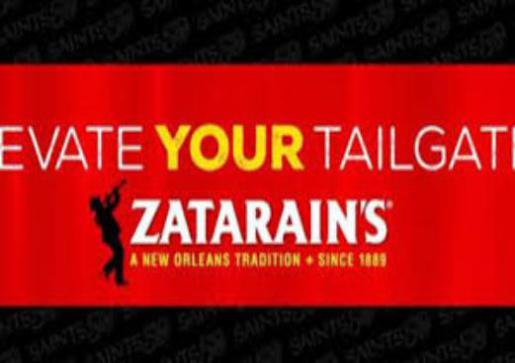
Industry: Food